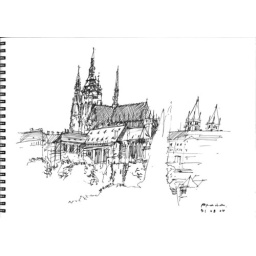
A view of the castle and cathedral in Prague from the river bank.